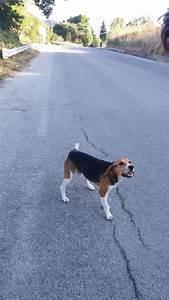
dog